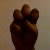
The image shows a hand gesture representing the letter 'E' in Indian Sign Language.